Manchester

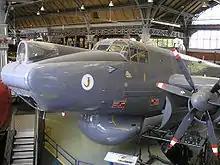
The Science and Industry Museum

Bands that have emerged from the Manchester music scene include Van der Graaf Generator, Oasis, the Smiths, Joy Division and its successor group New Order, Buzzcocks, the Stone Roses, the Fall, the Durutti Column, 10cc, Godley & Creme, the Verve, Elbow, Doves, the Charlatans, M People, the 1975, Simply Red, Blossoms, Take That, Dutch Uncles, Everything Everything, the Courteeners, Pale Waves, and the Outfield. Manchester was credited as the main driving force behind British indie music of the 1980s led by the Smiths, later including the Stone Roses, Happy Mondays, Inspiral Carpets, and James. The later groups came from what became known as the "Madchester" scene that also centred on The Haçienda nightclub developed by the founder of Factory Records, Tony Wilson. Although from southern England, the Chemical Brothers subsequently formed in Manchester. Former Smiths frontman Morrissey, whose lyrics often refer to Manchester locations and culture, later found international success as a solo artist. Previously, notable Manchester acts of the 1960s include the Hollies, Herman's Hermits, and Davy Jones of the Monkees (famed in the mid-1960s for their albums and their American TV show), and the earlier Bee Gees, who grew up in Chorlton. Prominent rap artists from Manchester include Bugzy Malone and Aitch.